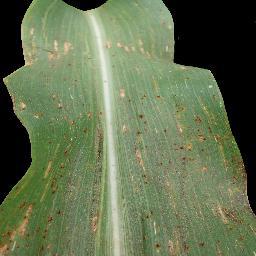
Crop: corn
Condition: (maize)_common_rust